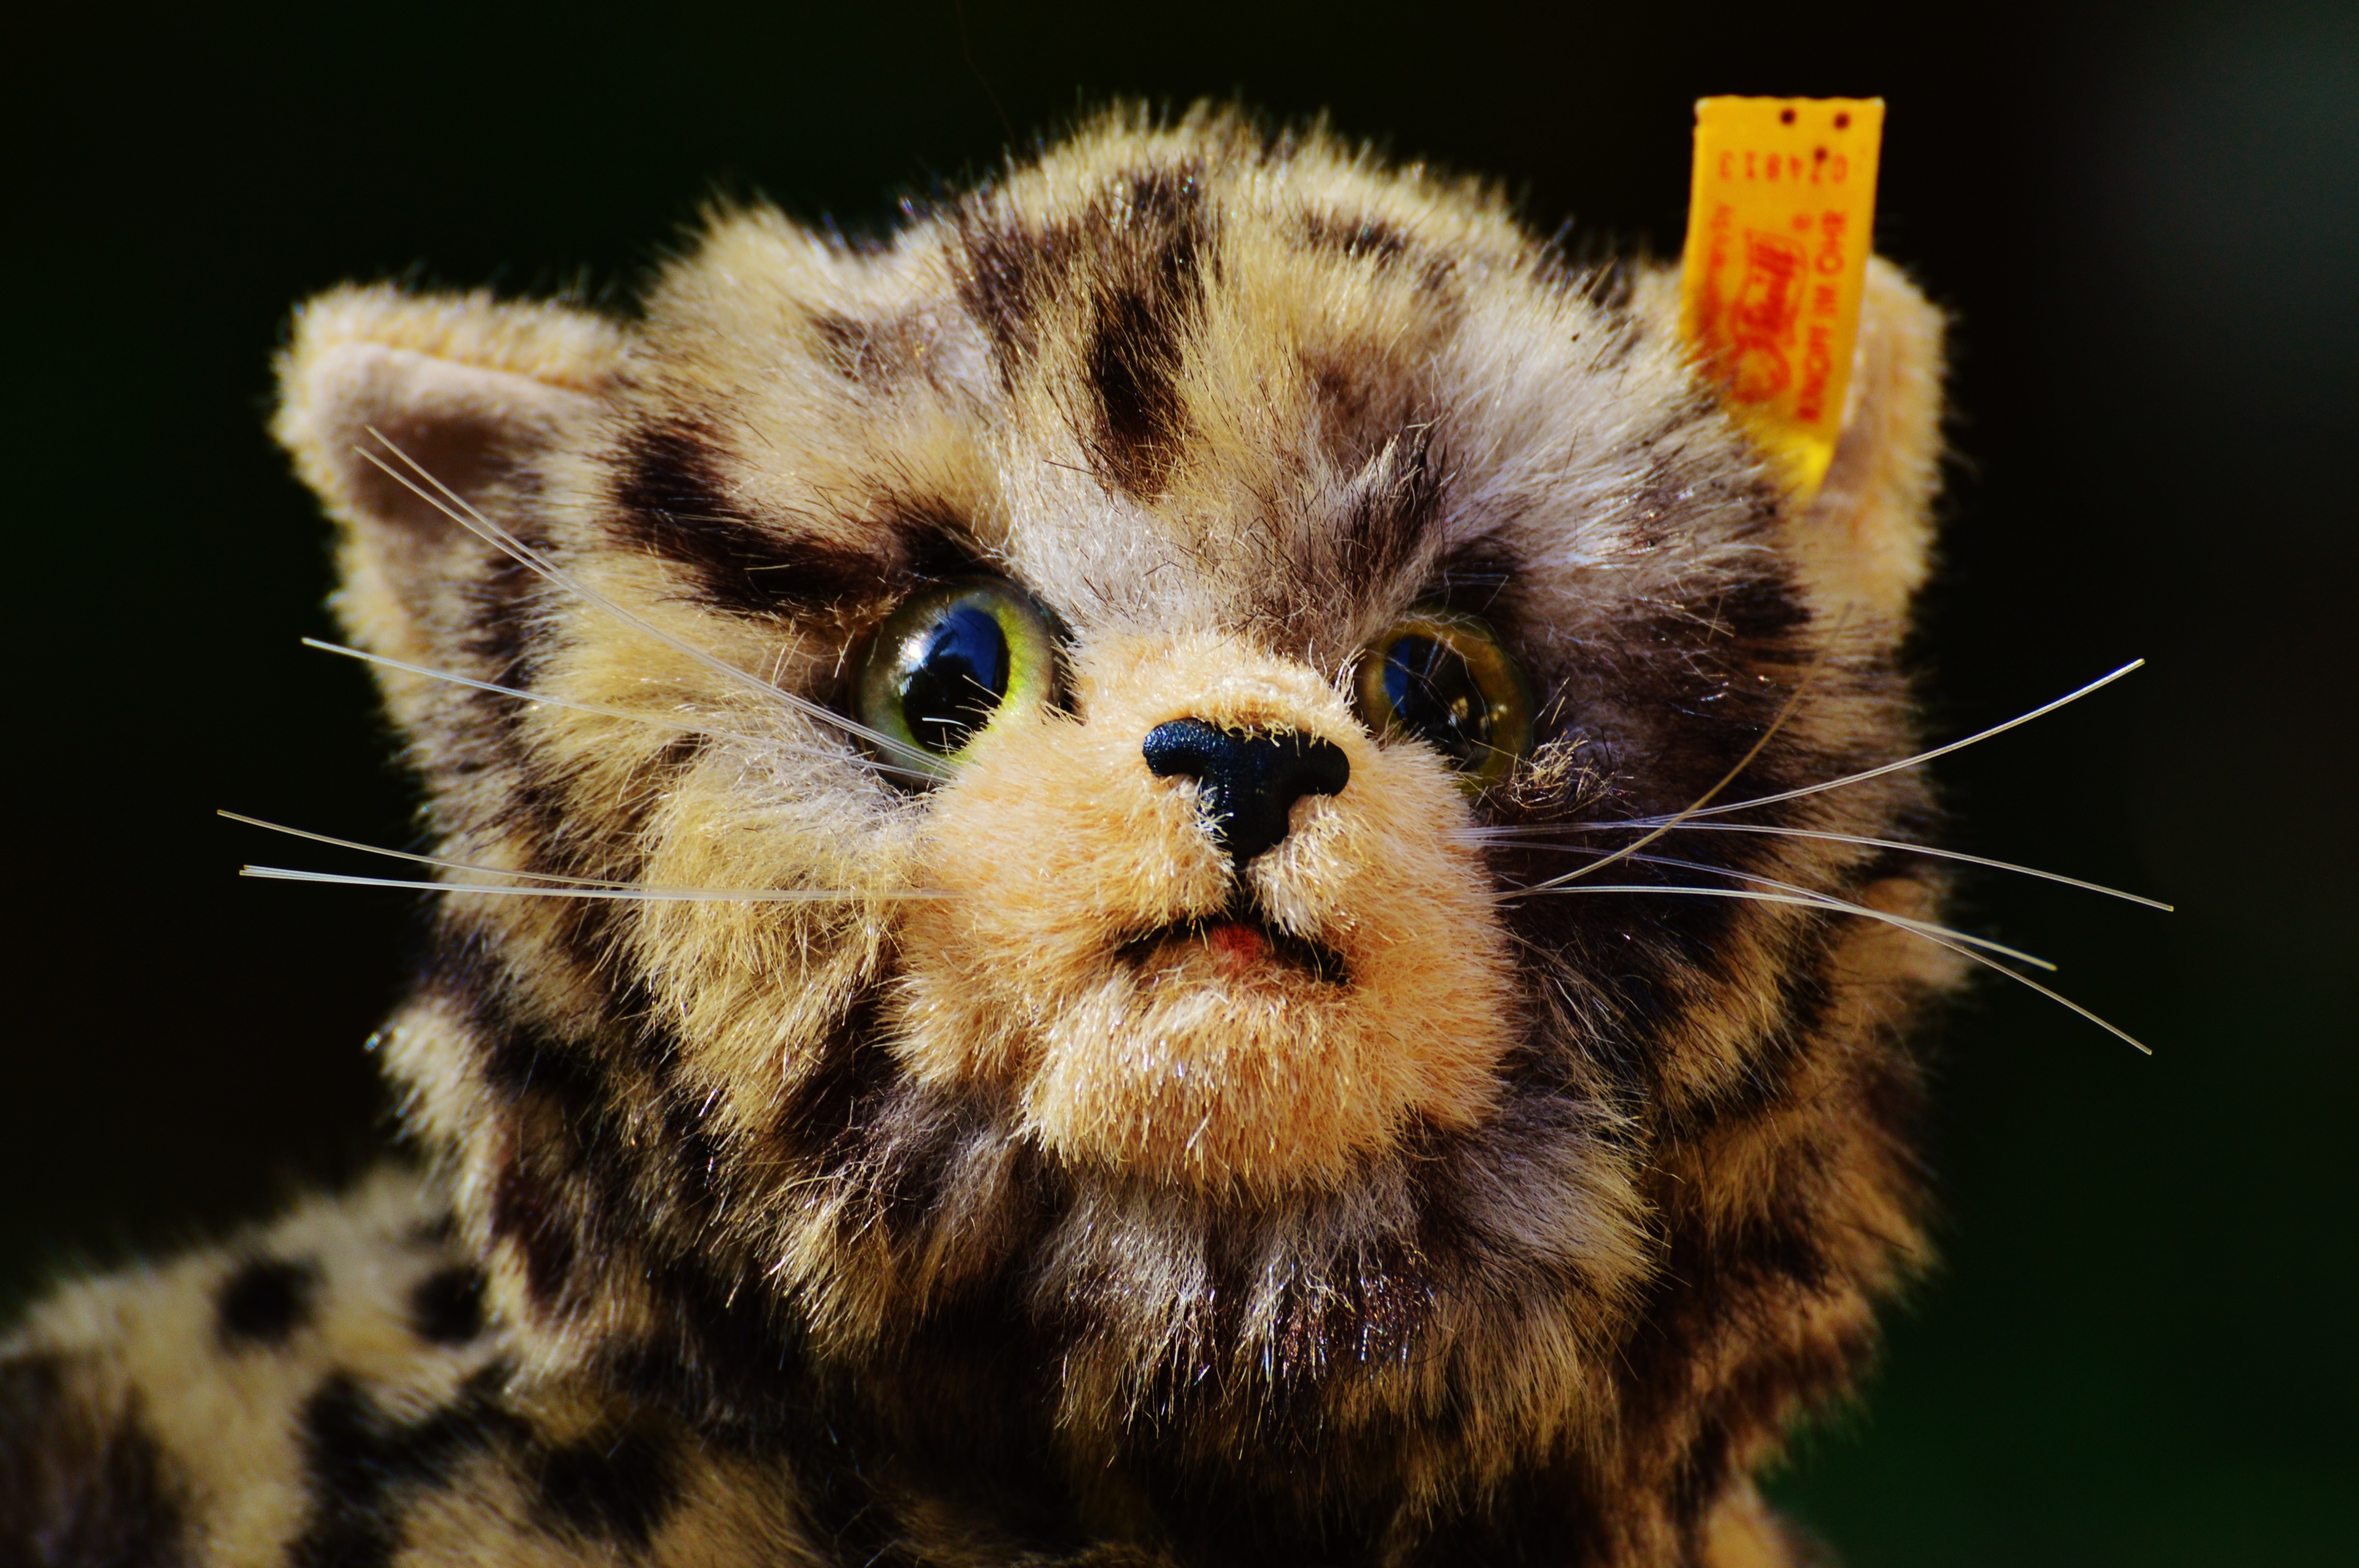
animal, cute, wildlife, kitten, cat, mammal, fauna, teddy bear, close up, cheetah, whiskers, snout, adidas, toys, vertebrate, original, soft, stuffed animal, animal world, macro photography, soft toy, cat like mammal, steiff